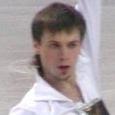
Age: 27